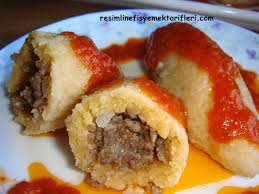
Yemek: icli_kofte